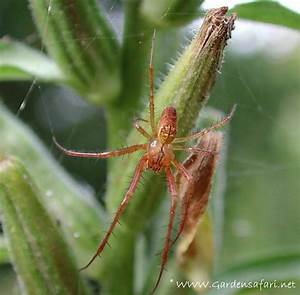
Label: spider